Assad-class corvette

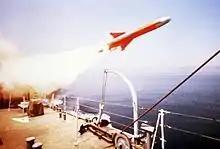
Otomat missile launch from an Al Assad class ship

The Libyan Navy operated four craft but their fate is unknown. "Al Tadjier" is believed to have been destroyed by US Navy aircraft. The other ships that served with the Libyan navy were "Al Tougour", "Al Kalij" and "Al Hudud". All the ships entered service between 1977 and 1979. All the remaining ships were scrapped in 1993.